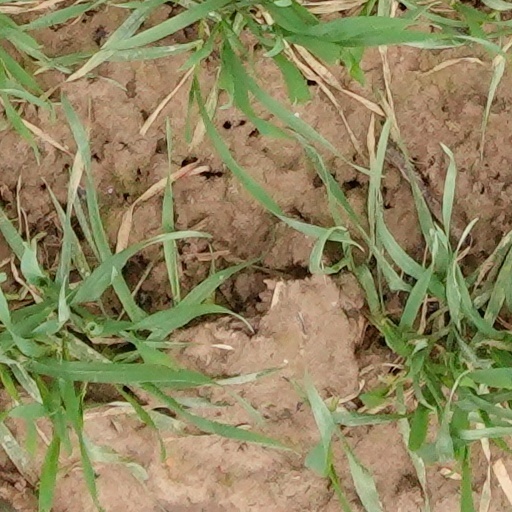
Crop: wheat